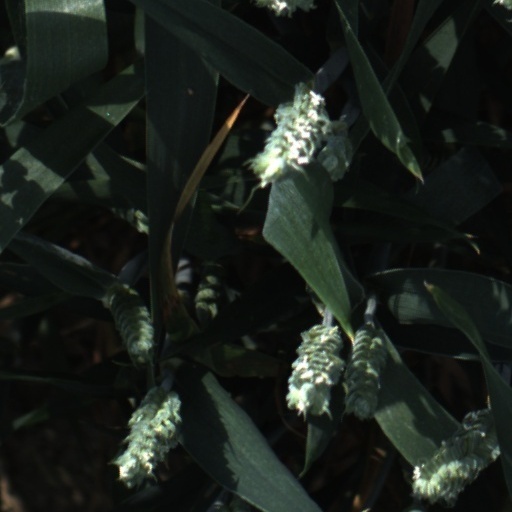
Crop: wheat